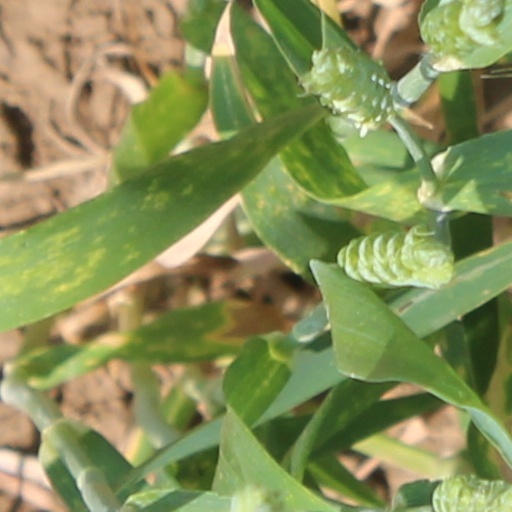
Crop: wheat